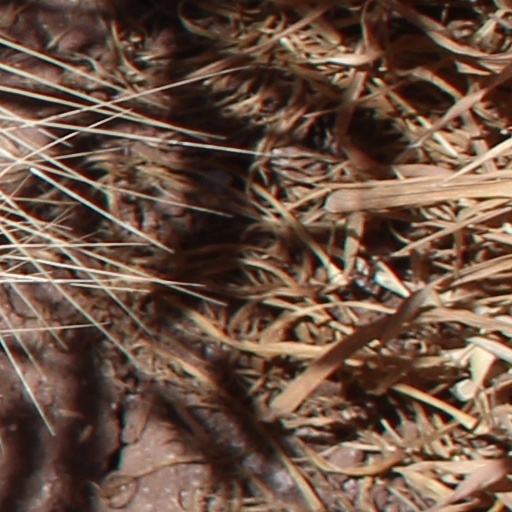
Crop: wheat